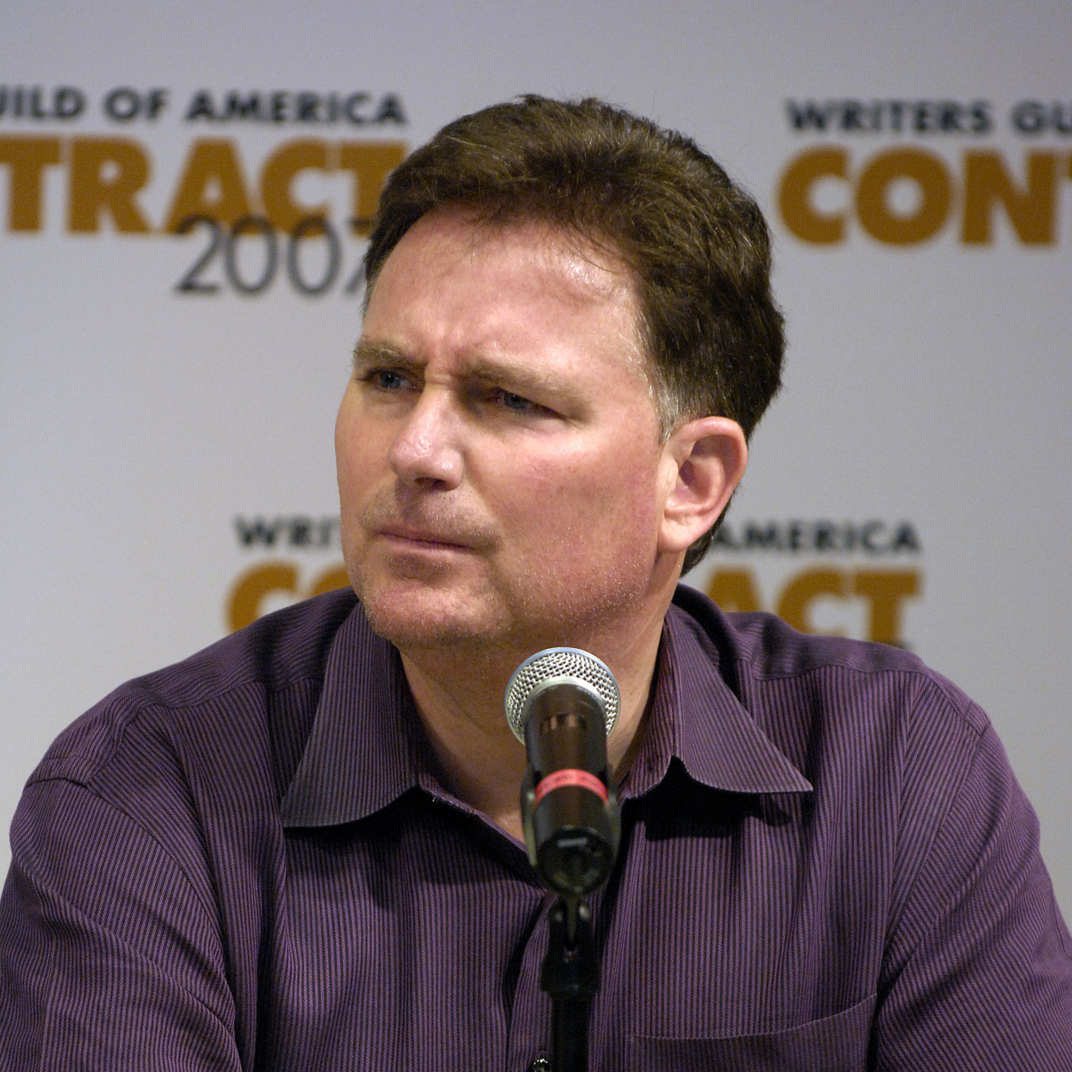
Gender: men